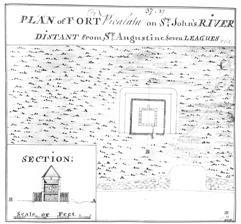
Building: Fort Picolata
Country: United States of America
Year built: 1737
Fort Picolata Northwest of St. Augustine, Florida , on east bank of the St. Johns River in United States Fort Picolata in 1837 during the Seminole Wars Fort Picolata Location of Fort Picolata Show map of Florida Fort Picolata Fort Picolata (the United States) Show map of the United States Coordinates 29°55′23″N 81°36′03″W / 29.92306°N 81.60083°W / 29.92306; -81.60083 Height 32 ft. Site information Condition Only traces remain Site history Built 1734, rebuilt 155 Built by Spanish Army (Ejército de Tierra) In use 1740 ( 1740 ) Materials Originally pine log palisade and blockhouse , rebuilt with coquina shell rock Events Burned by Indian allies of James Oglethorpe in 1740 Garrison information Garrison Spanish Army troops (1700s) U.S. Army troops (1800s) Fort Picolata (Spanish: Fuerte Picolata ) was an 18th-century Spanish fort on the east bank of the St. Johns River , about eighteen miles from St. Augustine (San Agustín), the capital of Spanish Florida (La Florida). Lying on the old trail to the Spanish province of Apalachee in western Florida, Fort Picolata and its sister outpost, Fort San Francisco de Pupo , controlled all traffic at the ferry crossing where the river narrows considerably, a natural pass called "Salamatoto" by the Indians. The first defense works at the site, built soon after 1700 as an outpost of the military defensive network of St. Augustine, were little more than a sentry box surrounded by a palisade. The fort was later used by the U.S. Army during the Second Seminole War from 1835 to 1842. History Tensions had been growing between the Spanish and the British after James Moore , the governor of Carolina , invaded La Florida in 1704 and 1706. Fort Picolata, along with Fort Pupo on the opposite side of the St. Johns, was built in 1734 by order of Governor Francisco del Moral y Sánchez in anticipation of more attacks by the English and their Indian allies. When Gen. Oglethorpe, the governor of the British Province of Georgia , invaded Florida in late December 1739 and early January 1740 with his force of Scottish Highlanders and Indian allies, the Indians captured and burned Fort Picolata; Oglethorpe then laid siege to St. Augustine. The Spanish rebuilt the fort in 1755 using native coquina shell rock. There is no historical record that its sister fort, Fort San Francisco de Pupo, was ever rebuilt by the Spanish. In a letter to King Philip dated January 31, 1740 (O.S.) Governor Montiano wrote that forts Picalata [sic] and Pupo "were constructed solely for the purpose of defending and sheltering from the continual attacks of Indian allies of the English, the mails that go to and come from Apalachee." When the British acquired Florida after the signing of the Treaty of Paris in 1763, they soon recognized the value of Fort Picolata as part of the defenses of St. Augustine, and continued to maintain a garrison there as the Spanish had done. Important congresses between British colonial officials and the Indians took place at Picolata in 1765 and 1767. The first Picolata Conference, held November 15–18, 1765, between British officials and a delegation of Lower Creek and Seminole leaders, was organized by John Stuart, Indian superintendent of the Southern Department, and summoned by Governor James Grant , to negotiate the boundaries between Indian and British lands. A treaty was signed at the congress, by which the Indians ceded over two million acres of land in northeast Florida to the British, stretching thirty-five miles from the coast westward past the St. Johns, and including all the tidewater land on the rest of the peninsula, extending up to ten miles inland from the coast. The conference was attended by the American botanist and explorer John Bartram and his son William . In his Travels , William Bartram wrote that he had visited Fort Picolata in April, 1774, and found it "dismantled and deserted". This is not what actually occurred; the misstatement may be attributed to the fact that it had been 18 years between his visit and the publication of his journal in 1792. In a report made in 1774 to his patron, Dr. John Fothergill (Fothergill was the agent in England for William’s father, John Bartram), Bartram wrote that he had stopped "at Picolata Fort. which I observed was newly repared [sic]." In his memoirs, then first-lieutenant William T. Sherman notes being stationed at Picolata during the Second Seminole War , between 1841-1842. He stated that, at that time, Picolata consisted of two buildings, one "which had been built for a hospital, and the dwelling of a family named Williams." References